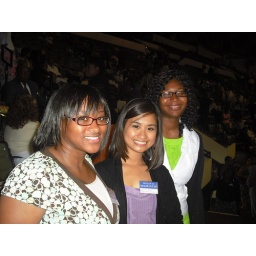
boys over flowers crew